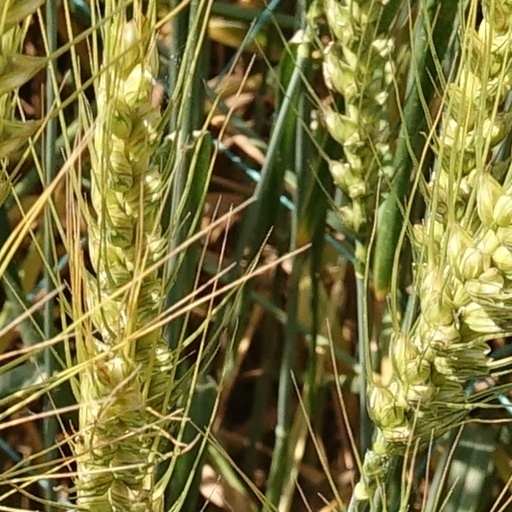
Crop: wheat